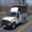
Label: truck